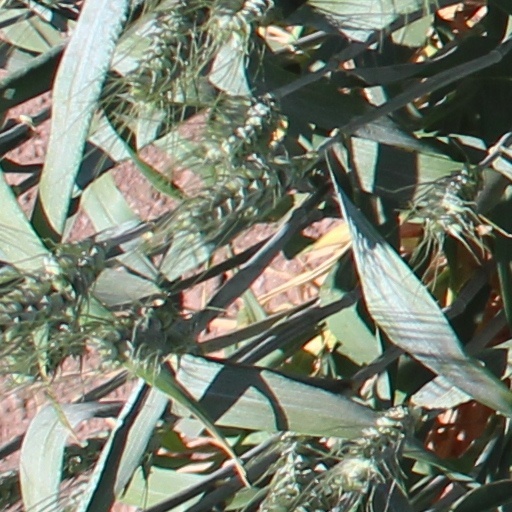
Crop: wheat